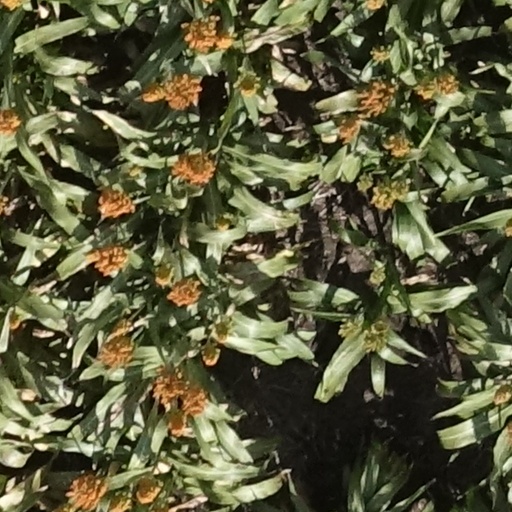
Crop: sorghum